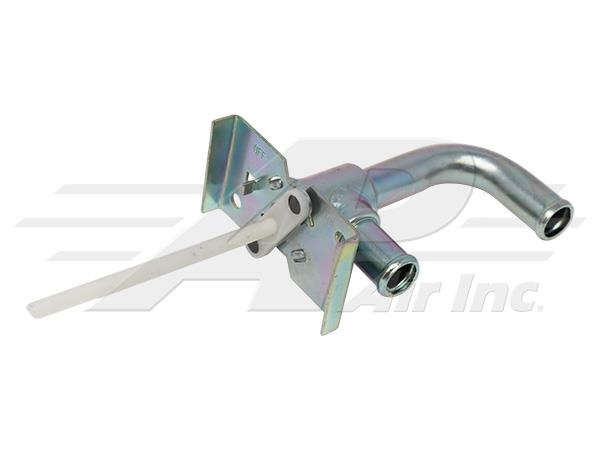
Heater Control Valve - Cab
OEM part numbers AR89913, AR70418, AR100056 Item Information For 5/8" Hose Original Replacement Valve Additional Information With Sound Guard 2 Cab Only Compatible With John Deere Tractors 2355, 2555, 2650, 2650N, 2755, 2855N, 3150, 3155
Brand: AP Air
Category: Vehicles & Parts > Vehicle Parts & Accessories > Motor Vehicle Parts > Motor Vehicle Climate Control > Heater Controls